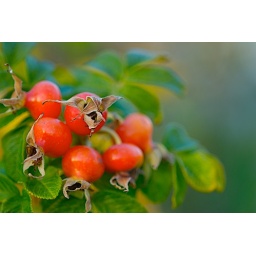
Interesting little &amp;quot;tomato&amp;quot; like plants I found on the side of the road next to Bass Rocks in Gloucester, Massachusetts